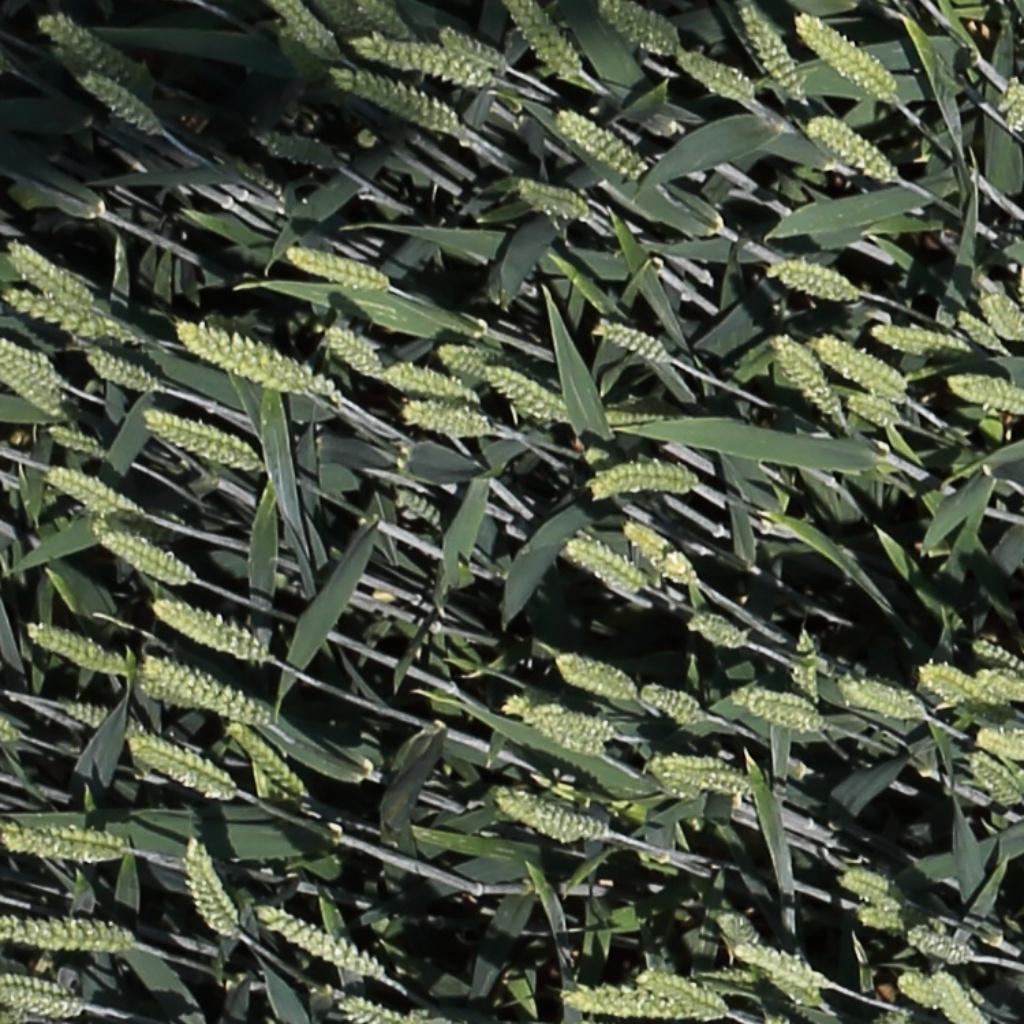
Country: Switzerland
Location: Usask
Wheat development stage: Filling